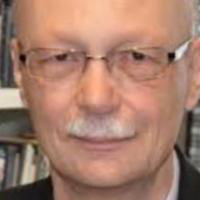
Age group: age 56-65